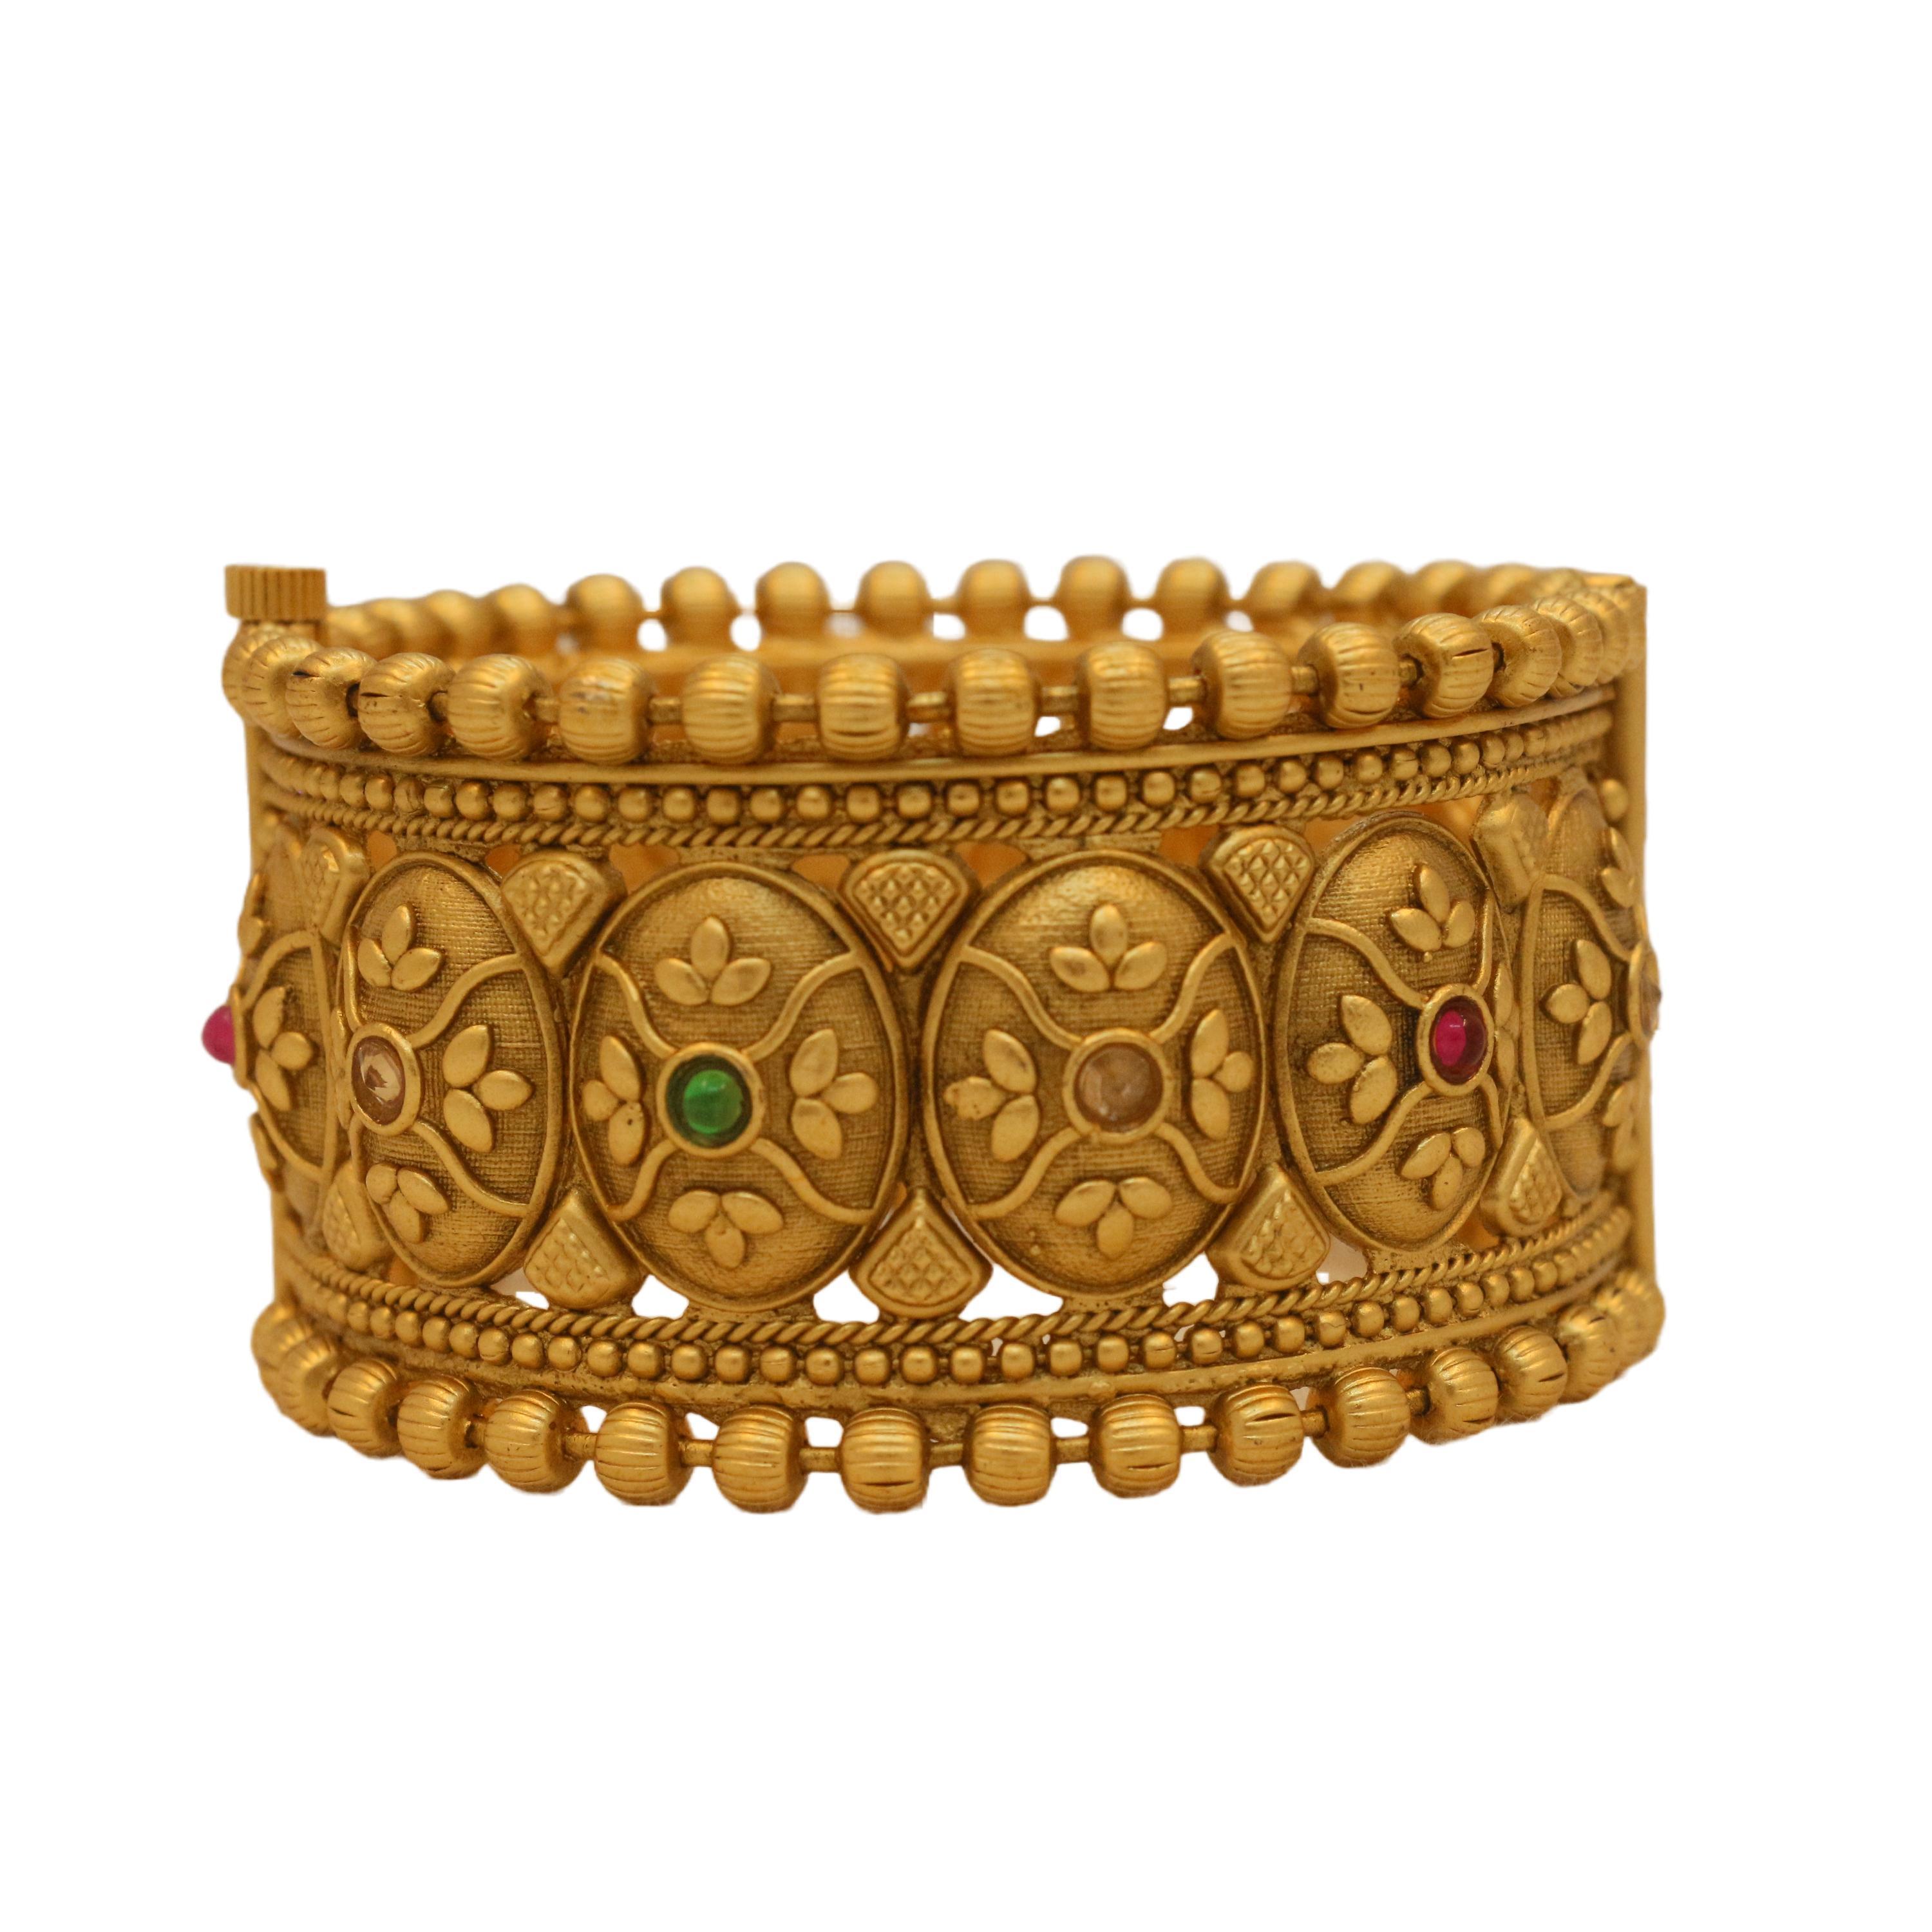
OMORFO Gold Plated Traditional Rajwadi Jewellery Inspired Ethnic Filigree Style Bangles/Kada/Festive Bangles for Women and Girls
Type: Bangles
Brand: OMORFO
Price: Rs. 5999
 We Have Designed And Crafted Them At Our Own Manufacturing Facility To Develop A Product Of This Superior Quality To Give Perfection Of Original Gold Designing,Each And Every Piece Is Produced Under Stric Quality Production,We Had Coated Them With One Gram Gold Polish To Give A Real Look Finish ,We Have Protected Its Shine Through .3Mm Lacker Coating Thats Give It Longer Life,So Wear This Masterpiece Of Latest Fashion And Designing Without Worrying About Anything.
Features: Stylish Latest Design Fancy Party Wear Traditional Bangles Set,Gift For Women - Ideal Valentine, Birthday, Anniversary Gift For Someone You Love,Quality Gold Plated Jewellery. Gives Original Gold Jewellery Look.,Well Suitable With All The Kind Of Outfits For Those Feminine Stylish Looks.,Made Of Premium Quality Materials.
Included: 1 Kangan Set